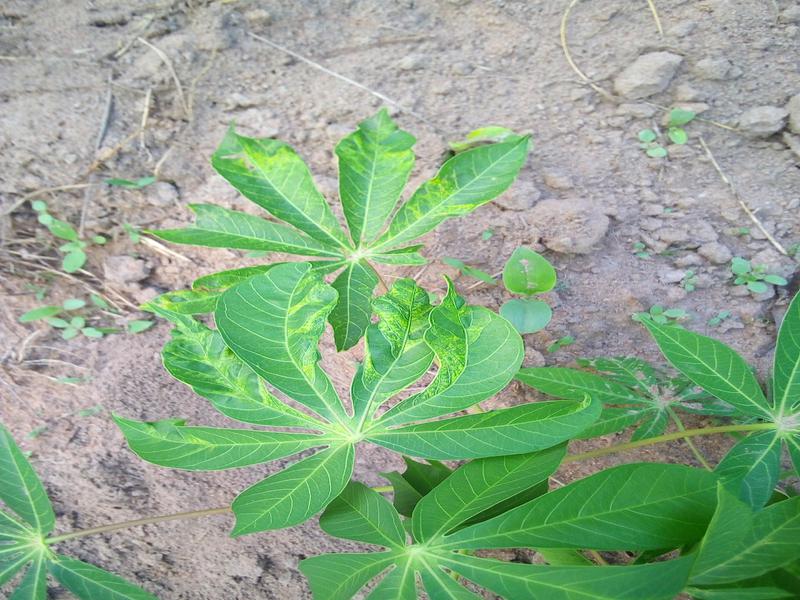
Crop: cassava
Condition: mosaic_disease